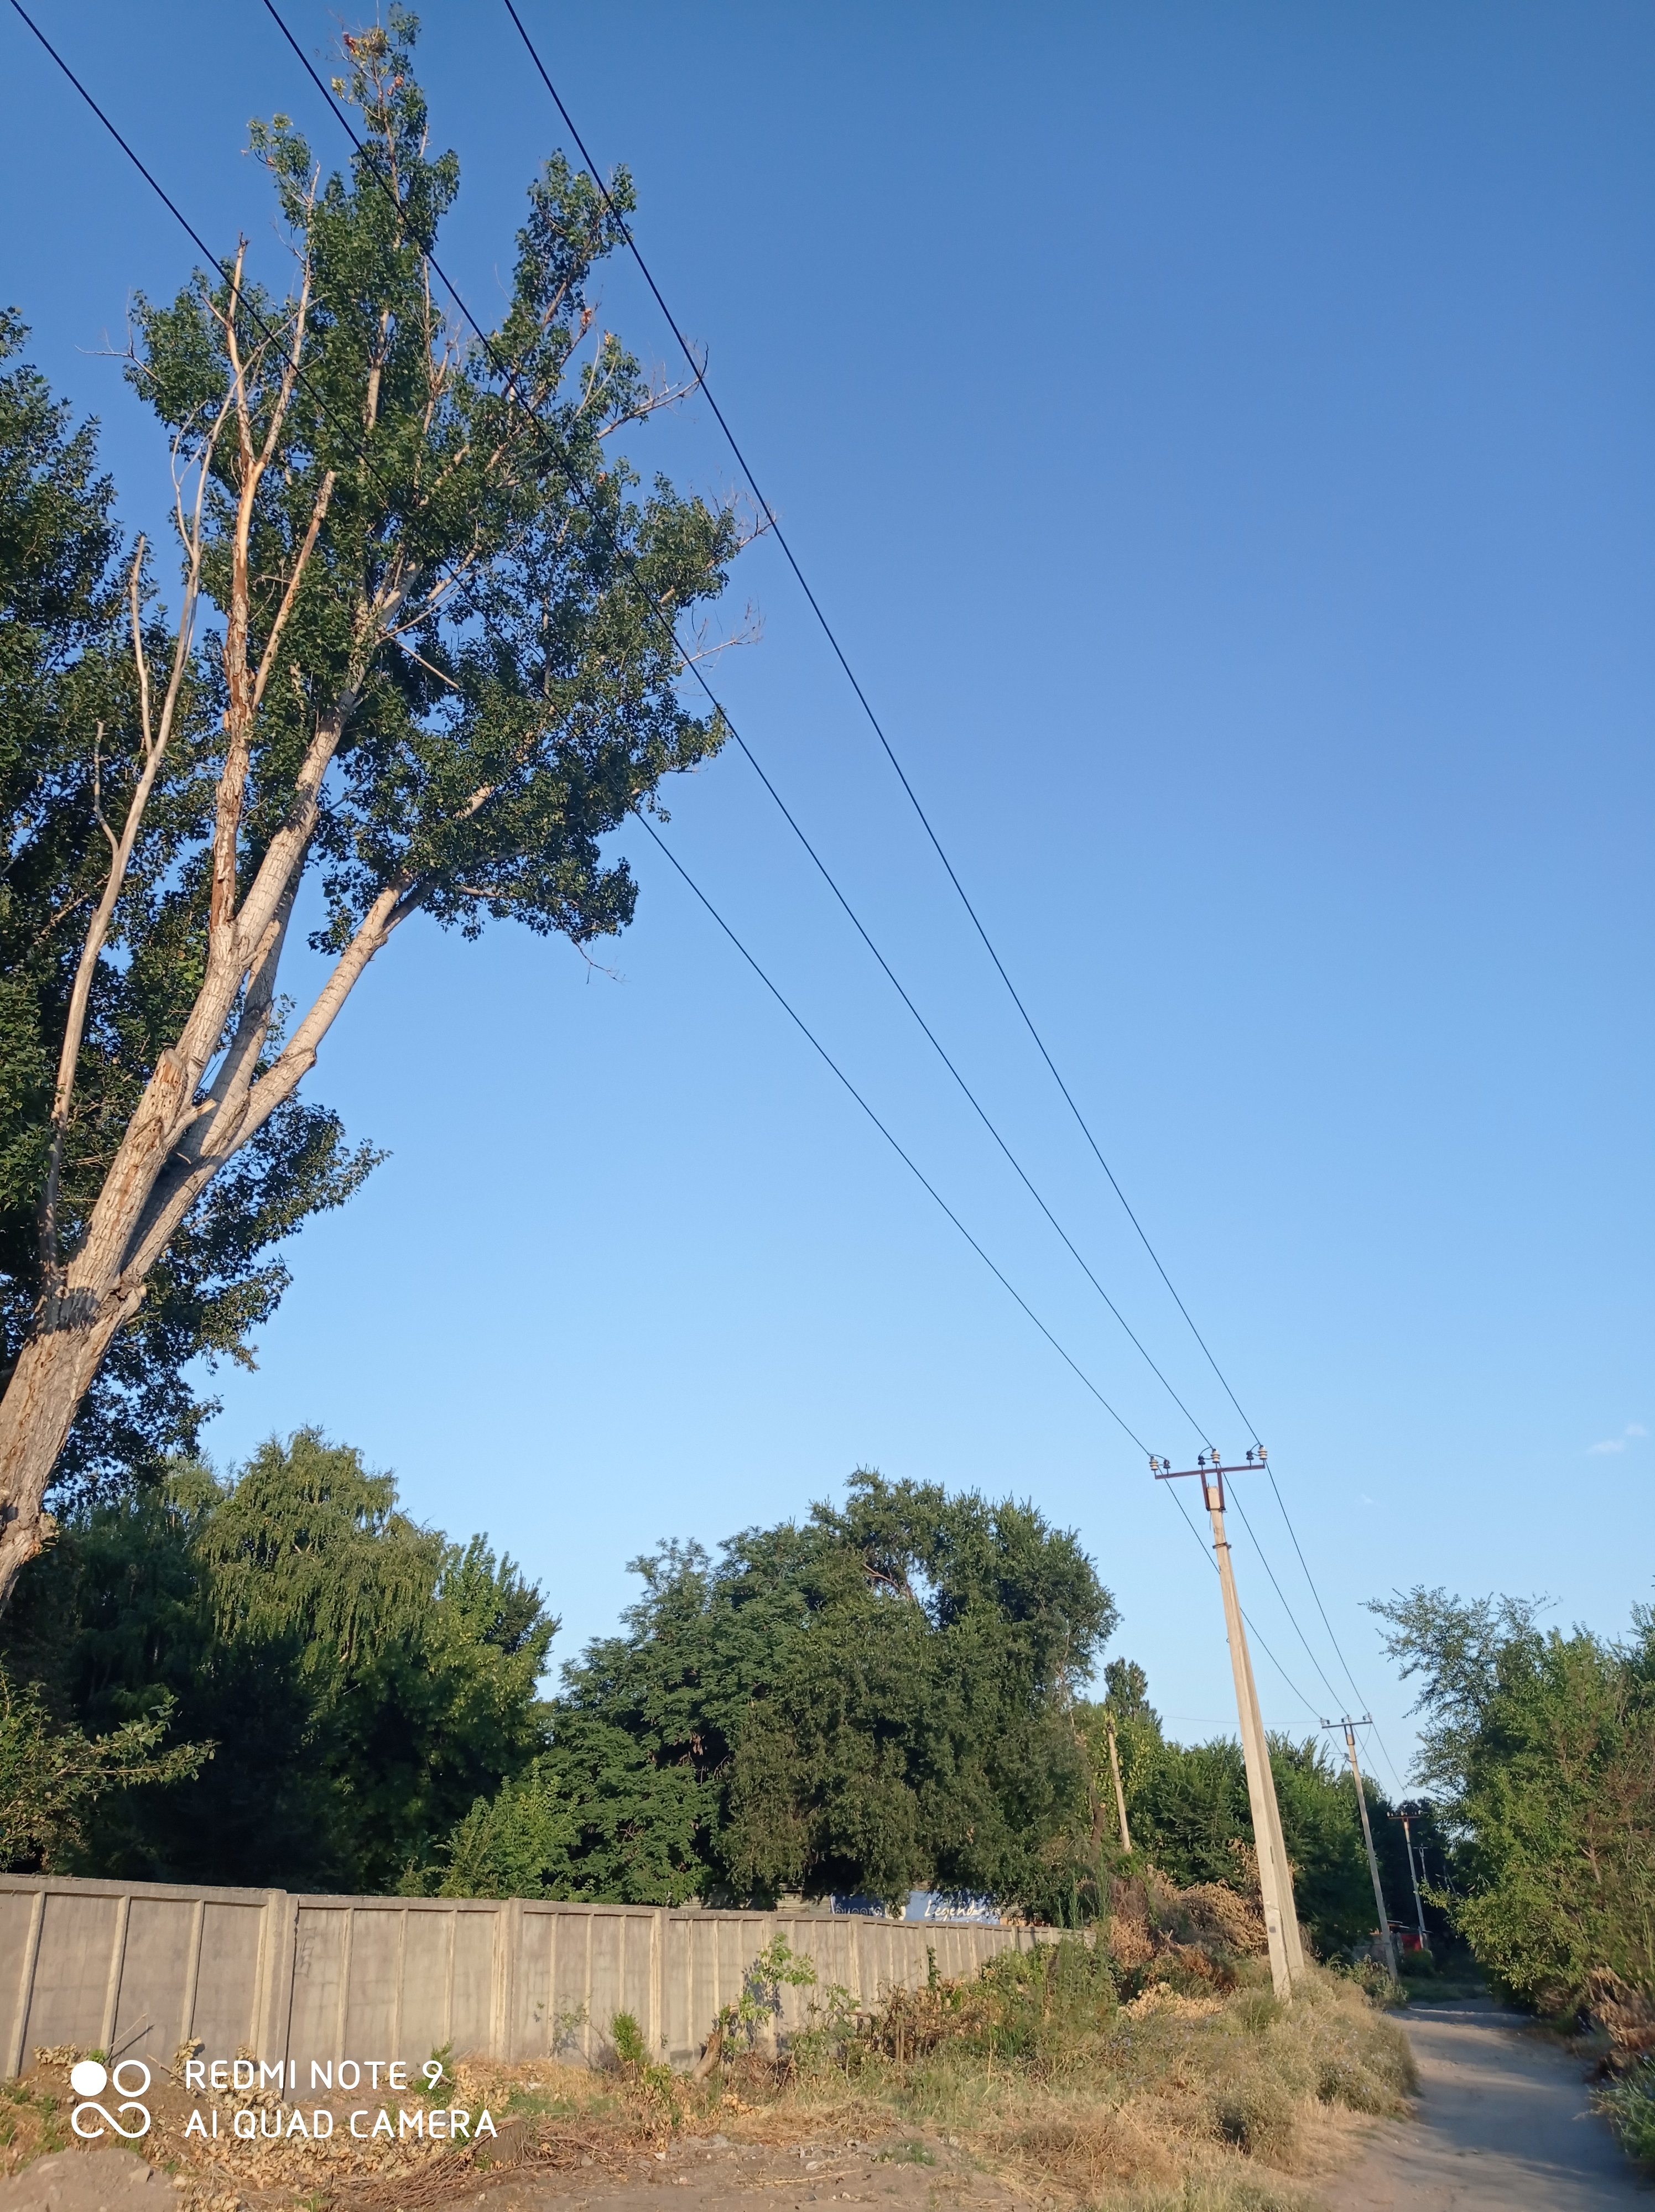
natural, sky, plant, tree, twig, electricity, overhead power line, grass, natural landscape, landscape, slope, shrub, pole, road surface, road, grassland, public utility, transmission tower, wire, electrical supply, asphalt, soil, trunk, field, cloud, horizon, cable, prairie, shrubland, plant stem, hill